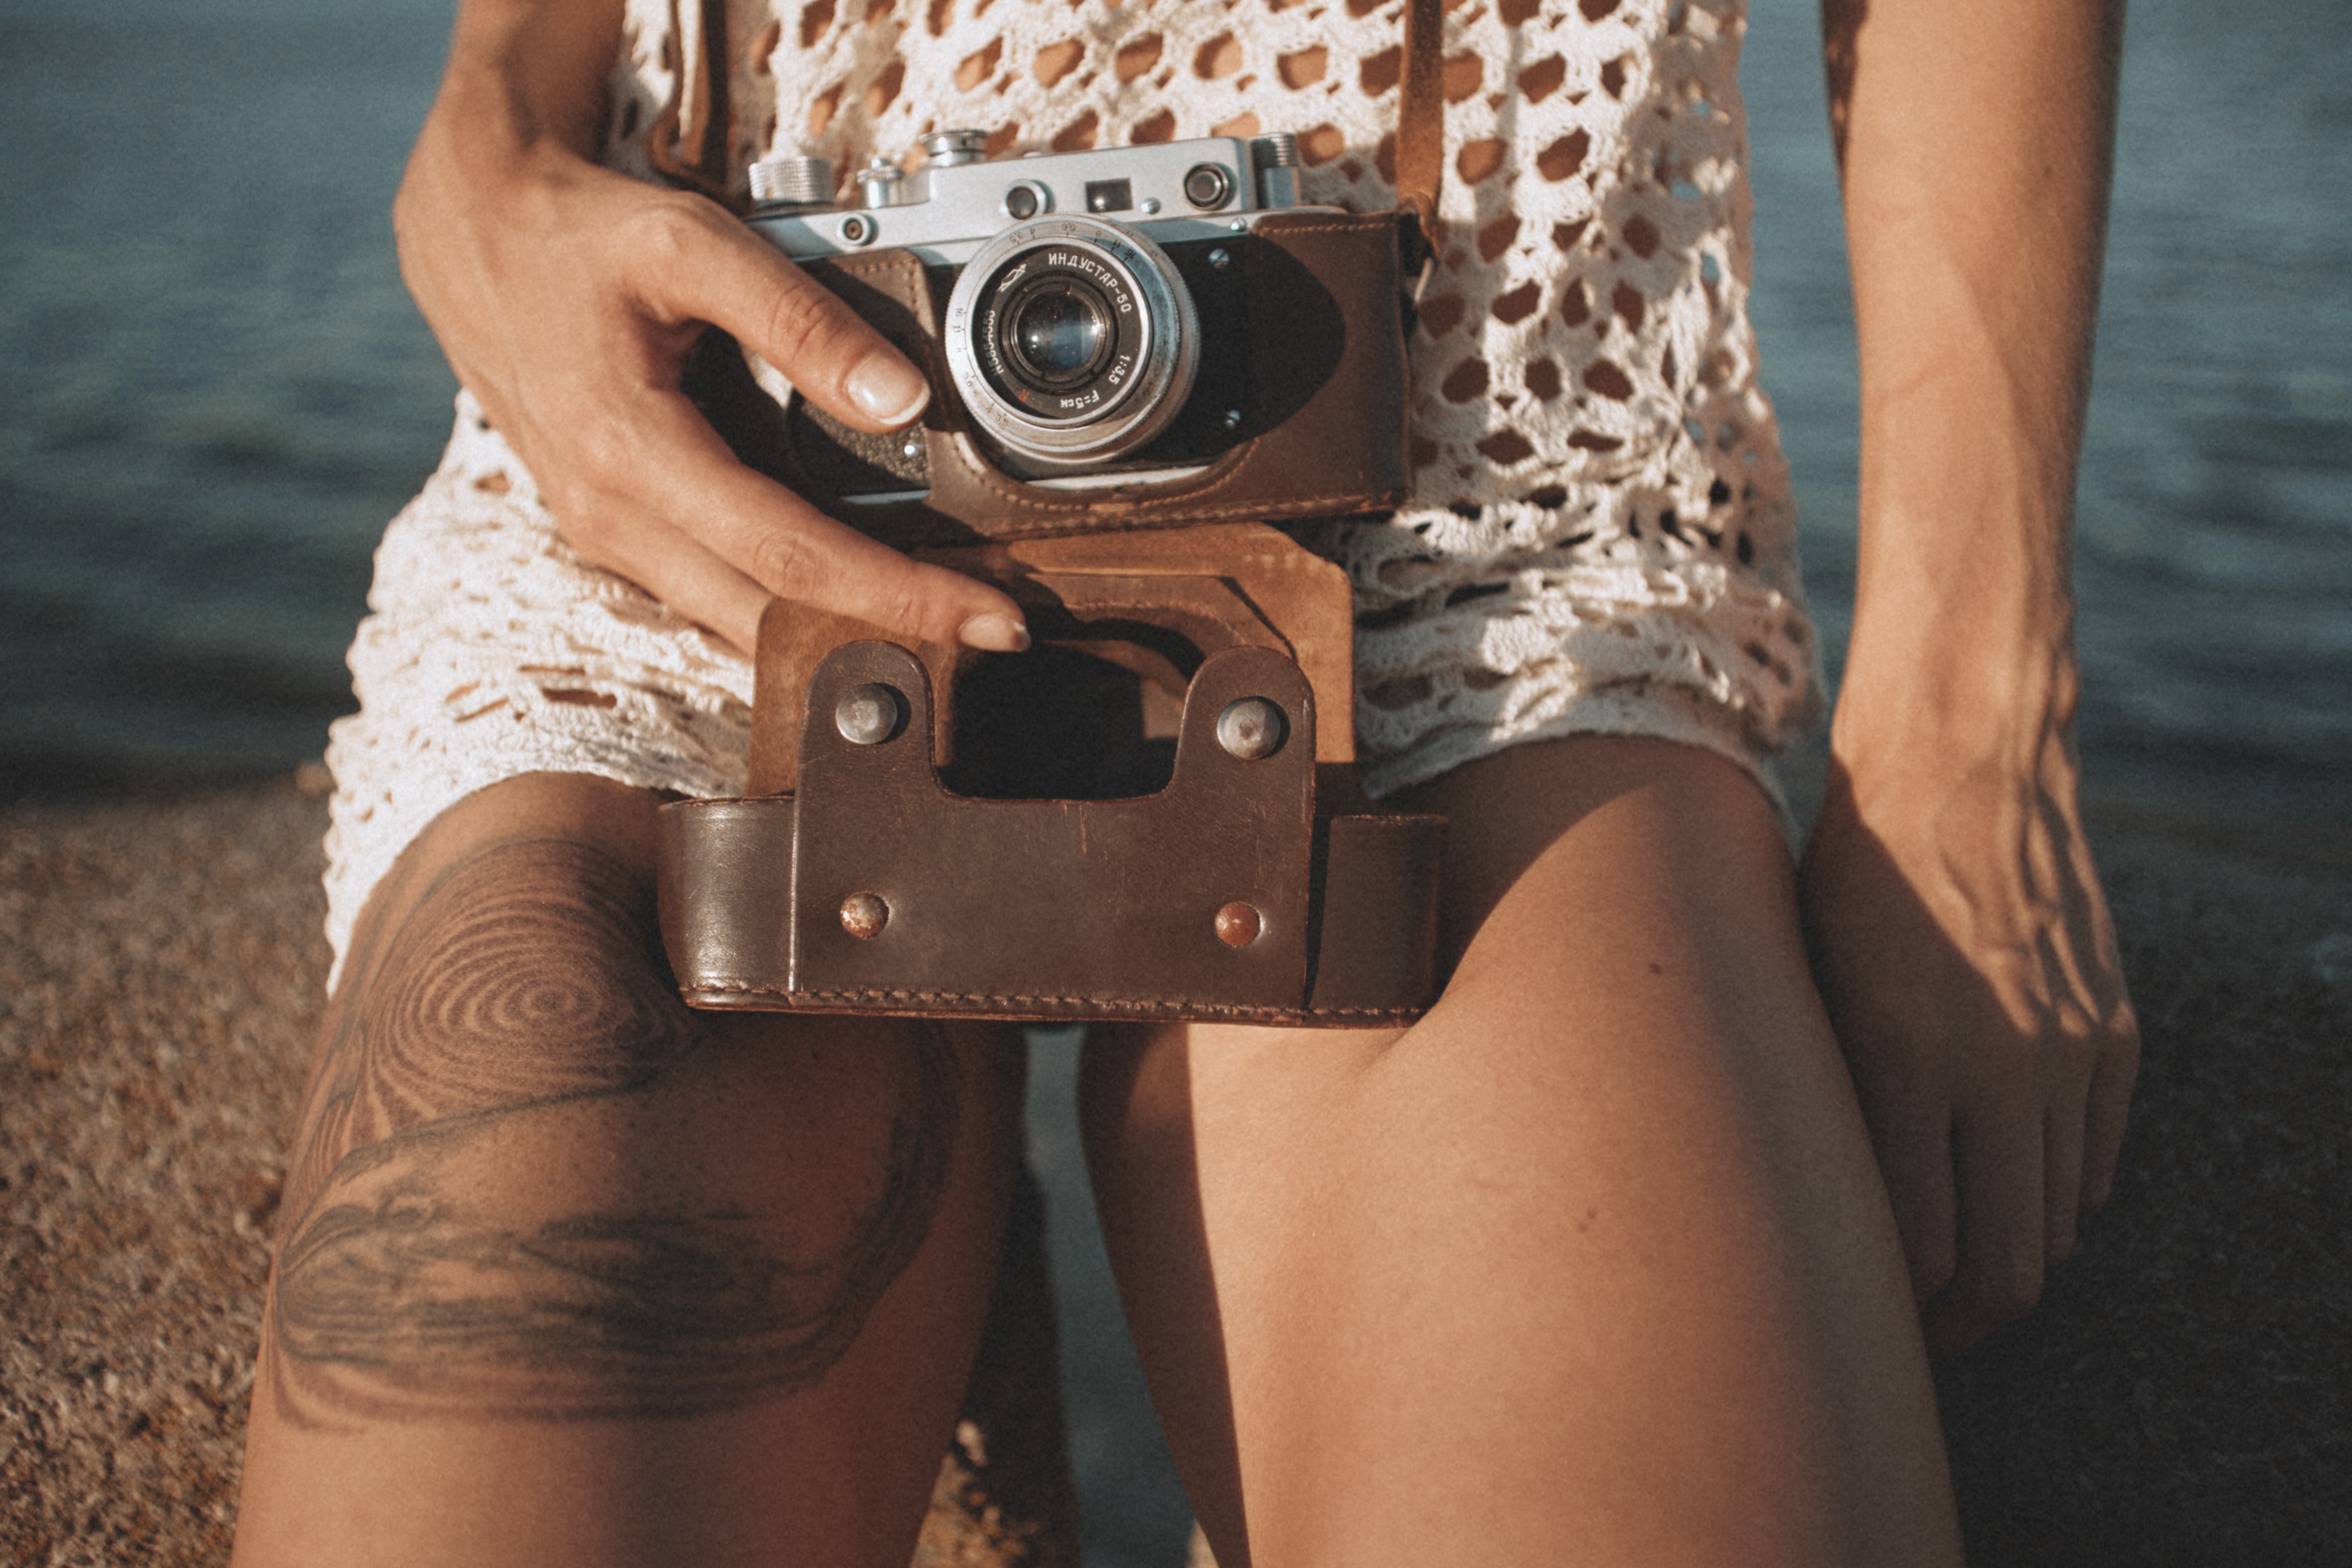
hand, beach, person, girl, woman, camera, photography, leg, model, spring, fashion, clothing, arm, muscle, human body, dress, cool, photograph, beauty, image, photo shoot